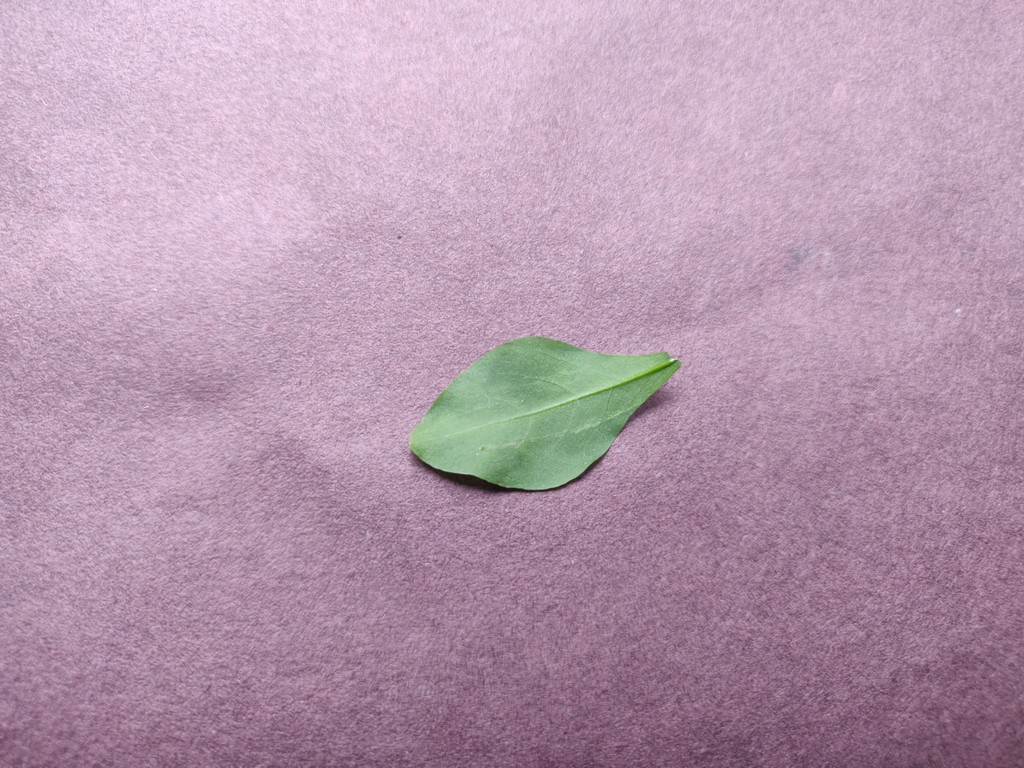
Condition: Healthy
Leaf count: single
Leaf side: back